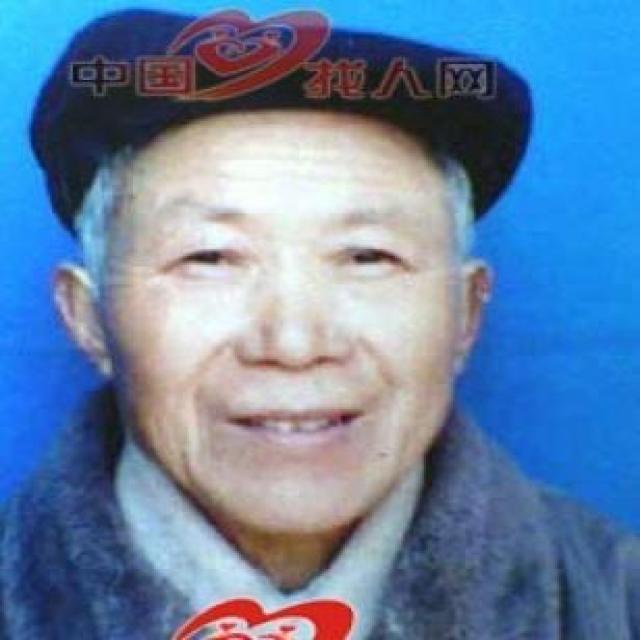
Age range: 65+